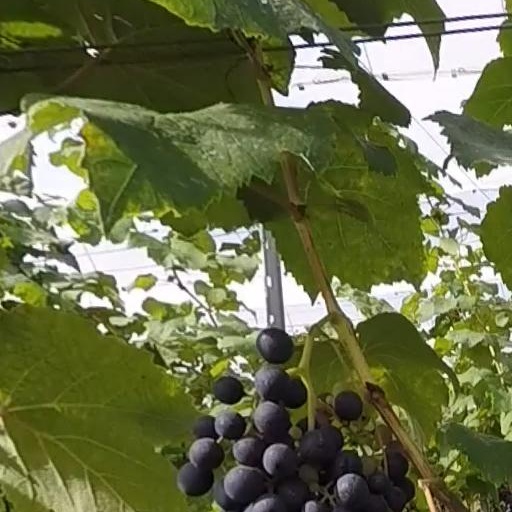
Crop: grape